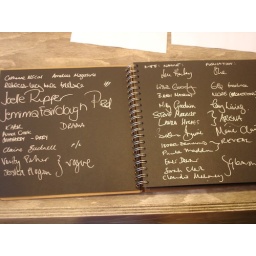
The sign in book at Press Day AW08